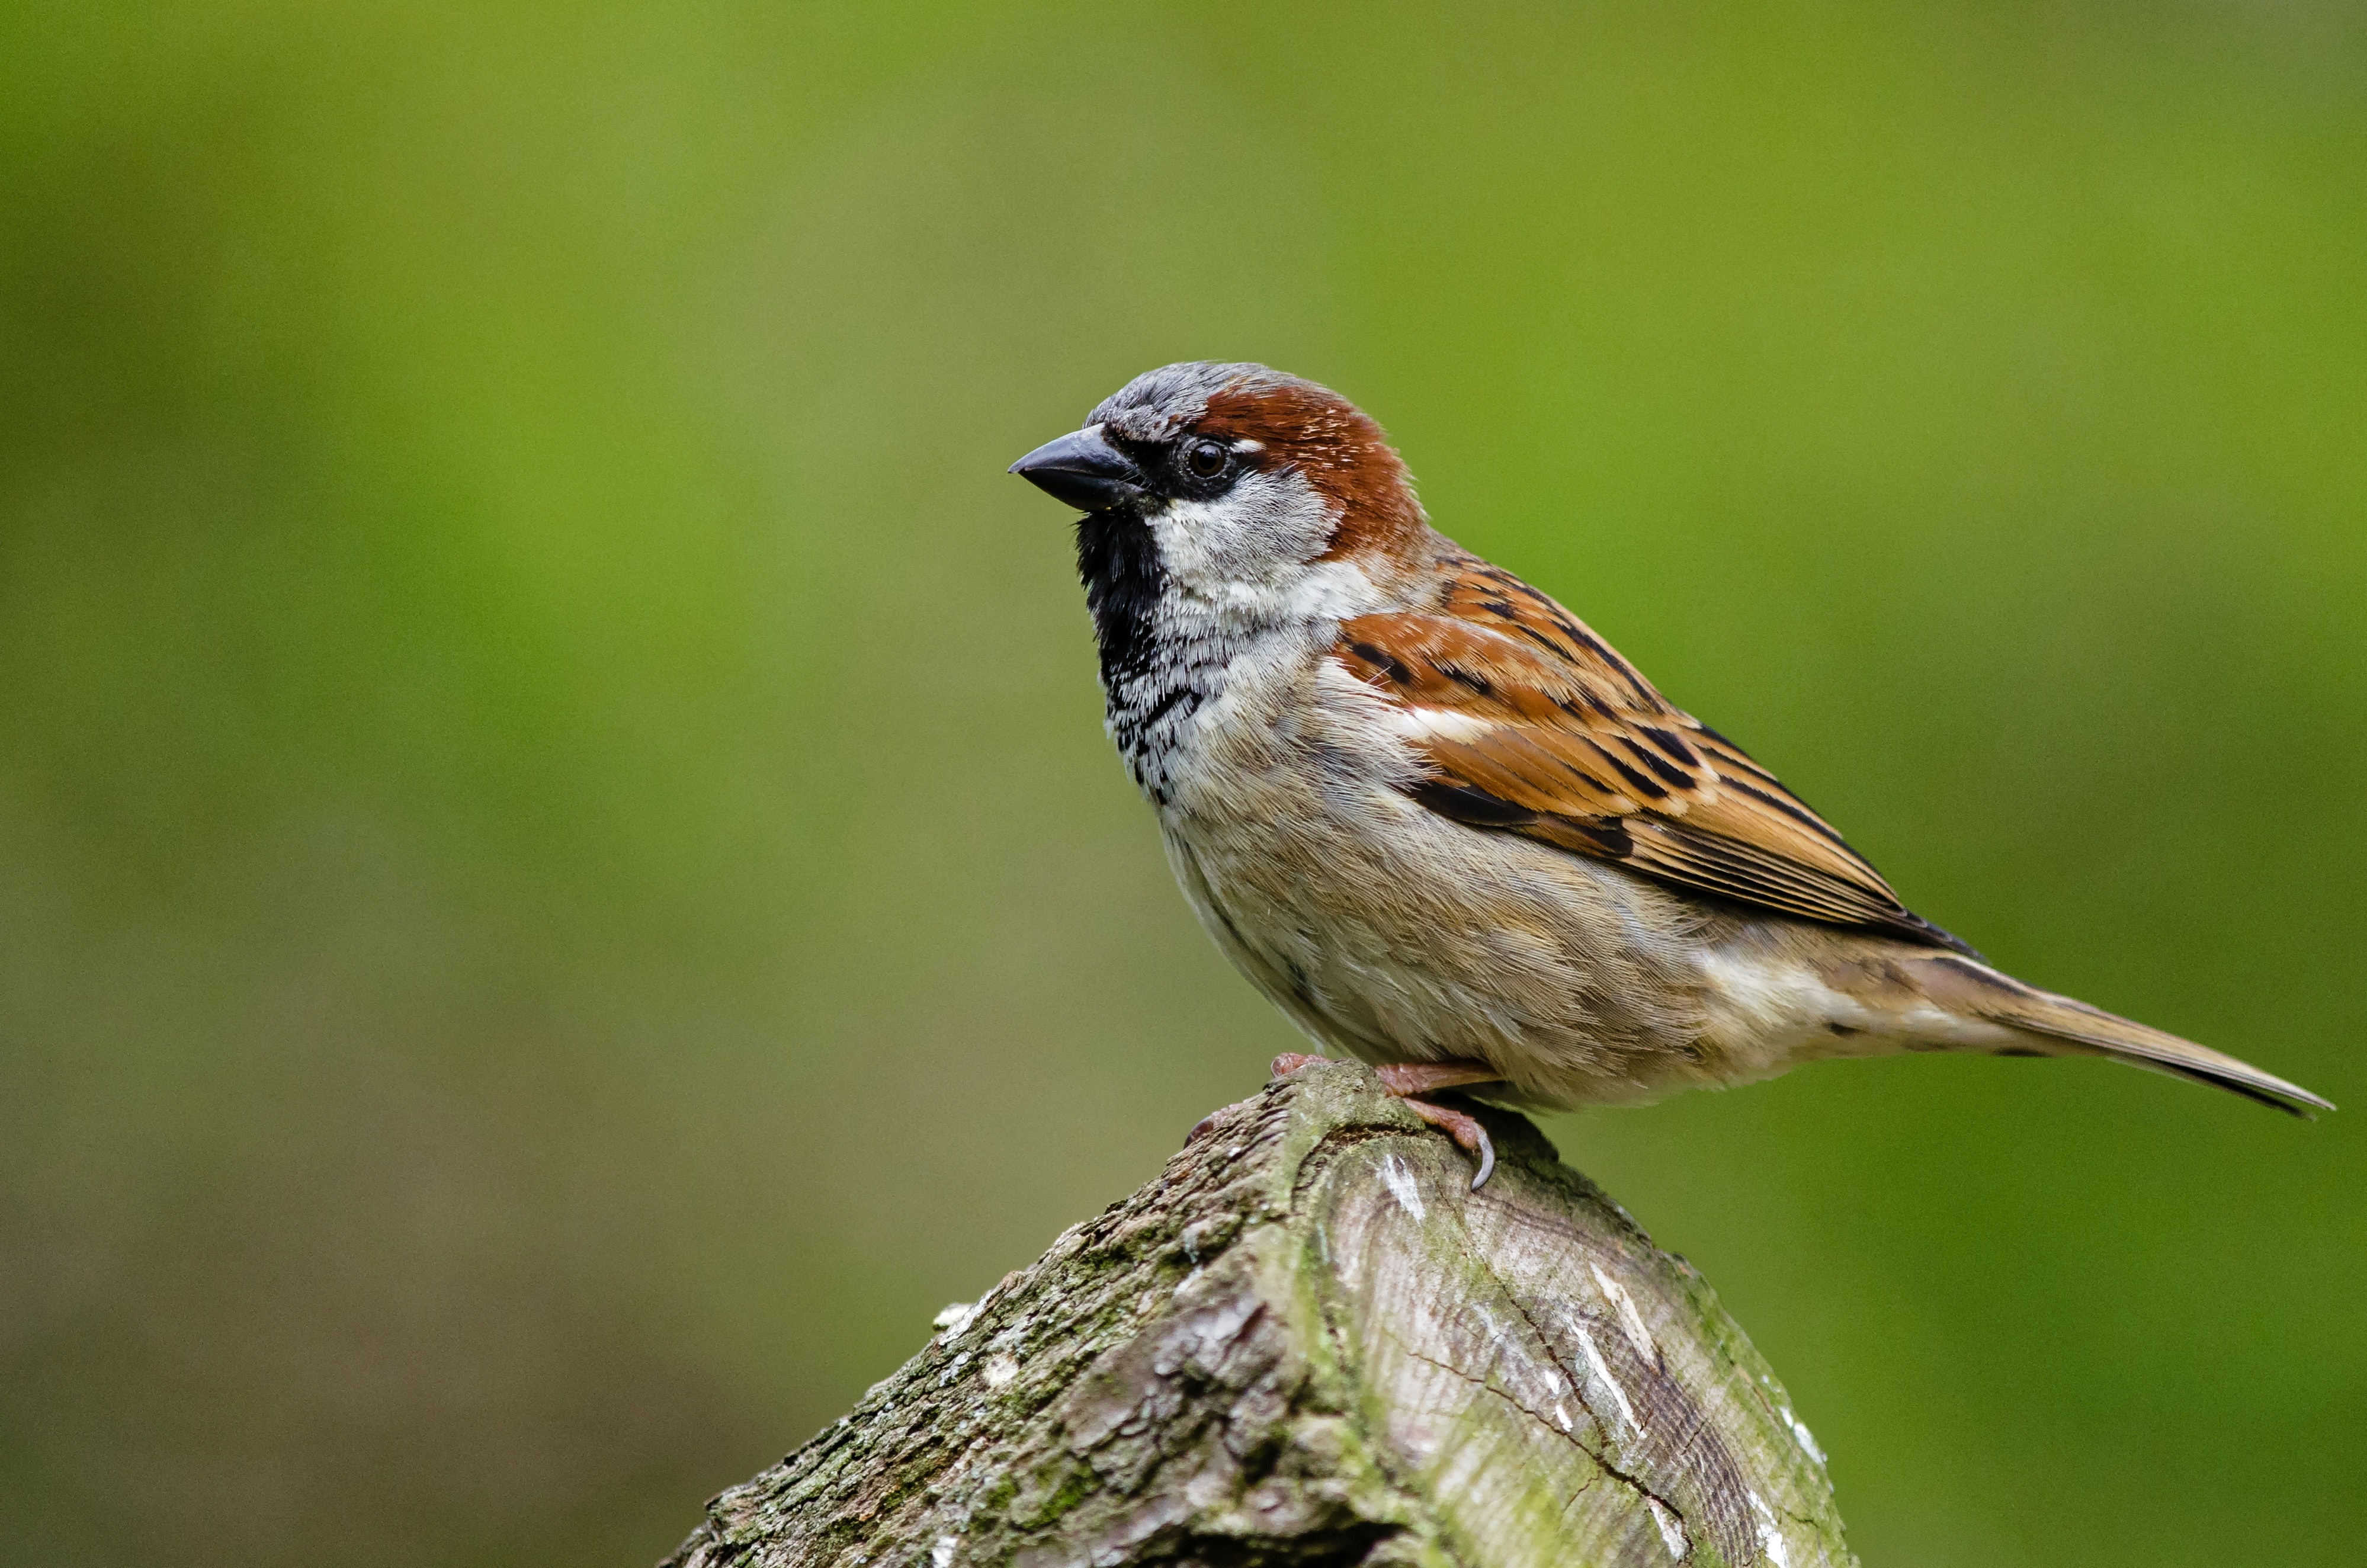
nature, branch, bird, wing, animal, wildlife, wild, beak, natural, small, fauna, plumage, songbird, outdoors, feathers, vertebrate, sparrow, finch, birdwatching, perched, brambling, wren, perching, lark, house sparrow, old world flycatcher, perching bird, emberizidae, nightingale, ortolan bunting